Jefferson, Jefferson County, Arkansas

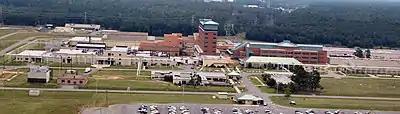
The National Center for Toxicological Research at Jefferson in August 2011

Jefferson is home to the National Center for Toxicological Research and is co-located with the Office of Regulatory Affairs’ Arkansas Regional Laboratory. The Jefferson Laboratories campus sits on in the midst of a beautiful pine forest. NCTR is the only Food & Drug Administration (FDA) Center located outside the Washington D.C. metropolitan area. The research campus plays a critical role in the missions of FDA and the U.S. Department of Health & Human Services to promote and protect public health.